12th World Festival of Youth and Students

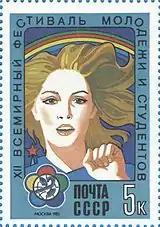
Soviet 5 Kopek postage stamp, 1985

The political goal of the festival was to show positive aspects of life in Soviet society.